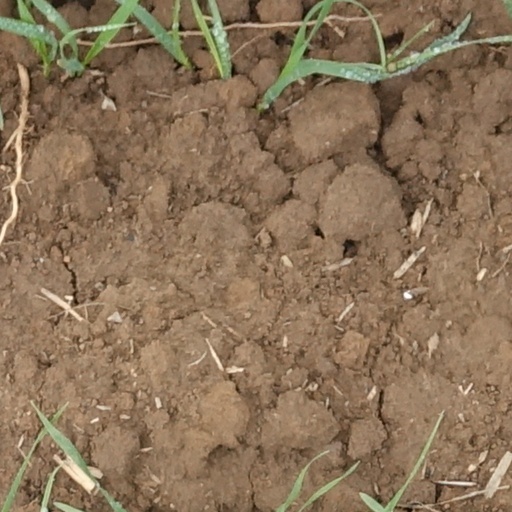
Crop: wheat